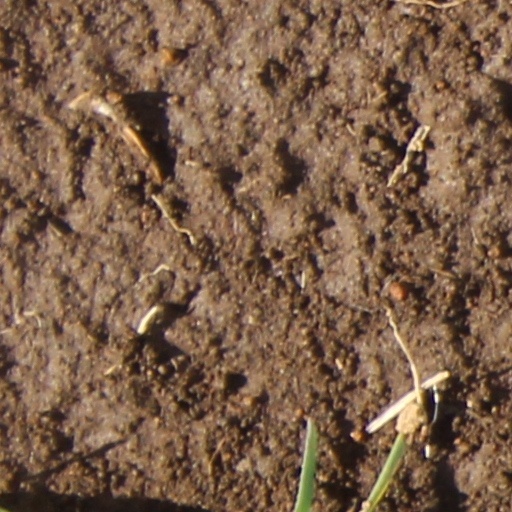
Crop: wheat